Tracy A. Robinson

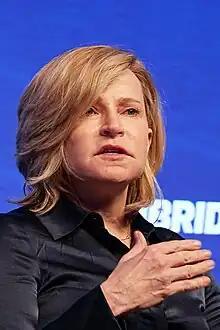
Robinson in 2023

Tracy A. Robinson is the president and chief executive officer of the Canadian National Railway. She was elevated to the position in January 2022. She formally took her position as CEO on February 28, 2022, becoming the first female CEO of a Canadian railway. In choosing Robinson CN prevailed over TCI Fund Management, which had fought to change the members of the board and had a different choice for CN's CEO. She previously had been an energy executive and had been an official at CN's longtime rival, the Canadian Pacific Railway.